Polyarnye Zori

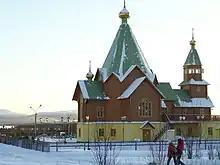
A church in Polyarnye Zori

Polyarnye Zori (lit. ) is a town in Murmansk Oblast, Russia, located on the Niva River, Lake Imandra, and Lake Pinozero, south of Murmansk. The nearest settlements to Polyarnye Zory are: Zasheek (3 km), Pinozero (4 km), Nivskiy (8 km) and Afrikanda-1,2 (16 and 13 km). Population : 14,196 (2020 Сensus),